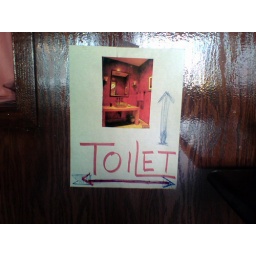
and the bathroom looked nothing like the bathroom in the one on the sign